South African wine

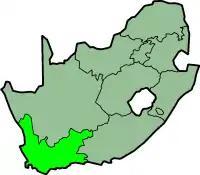
Although the majority of South Africa's wine regions lie in the Western Cape, recent pioneering efforts have included the Eastern Cape and KwaZulu-Natal as wine regions.

South Africa is located at the tip of the African continent with most wine regions located near the coastal influences of the Atlantic and Indian Oceans. These regions have a mostly Mediterranean climate that is marked by intense sunlight and dry heat. Winters tend to be cold and wet with potential snowfall at higher elevations. The threat of springtime frost is rare with most wine regions seeing a warm growing season between November and April. The majority of annual precipitation occurs in the winter months and ranges from in the semi-desert-like region of Klein Karoo to near the Worcester Mountains. Regions closer to the coast, or in the rain shadow of inland mountain chains like the Drakenstein, Hottentots Holland and Langeberg, will have more rain than areas further inland. In many South African wine regions irrigation is essential to viticulture. The Benguela current from Antarctica brings cool air off the south Atlantic coast that allows the mean temperatures of the area to be lower than regions of comparable latitude. A strong wind current, known as the Cape Doctor, brings gale-force winds to the wine regions in the Cape which have the positive benefit of limiting the risk of various mildew and fungal grape disease as well as tempering humidity, but can also damage grapevines that are not protected.